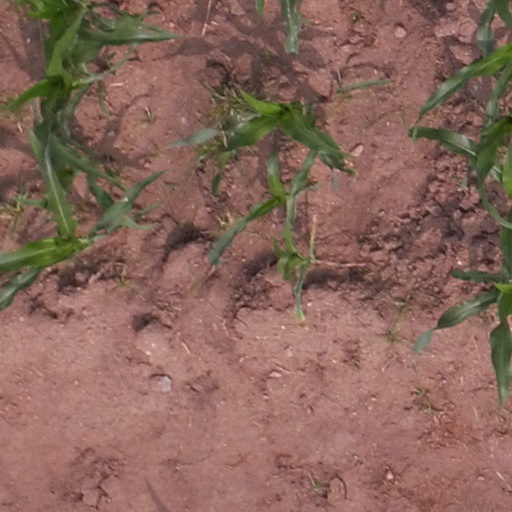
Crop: maize; corn